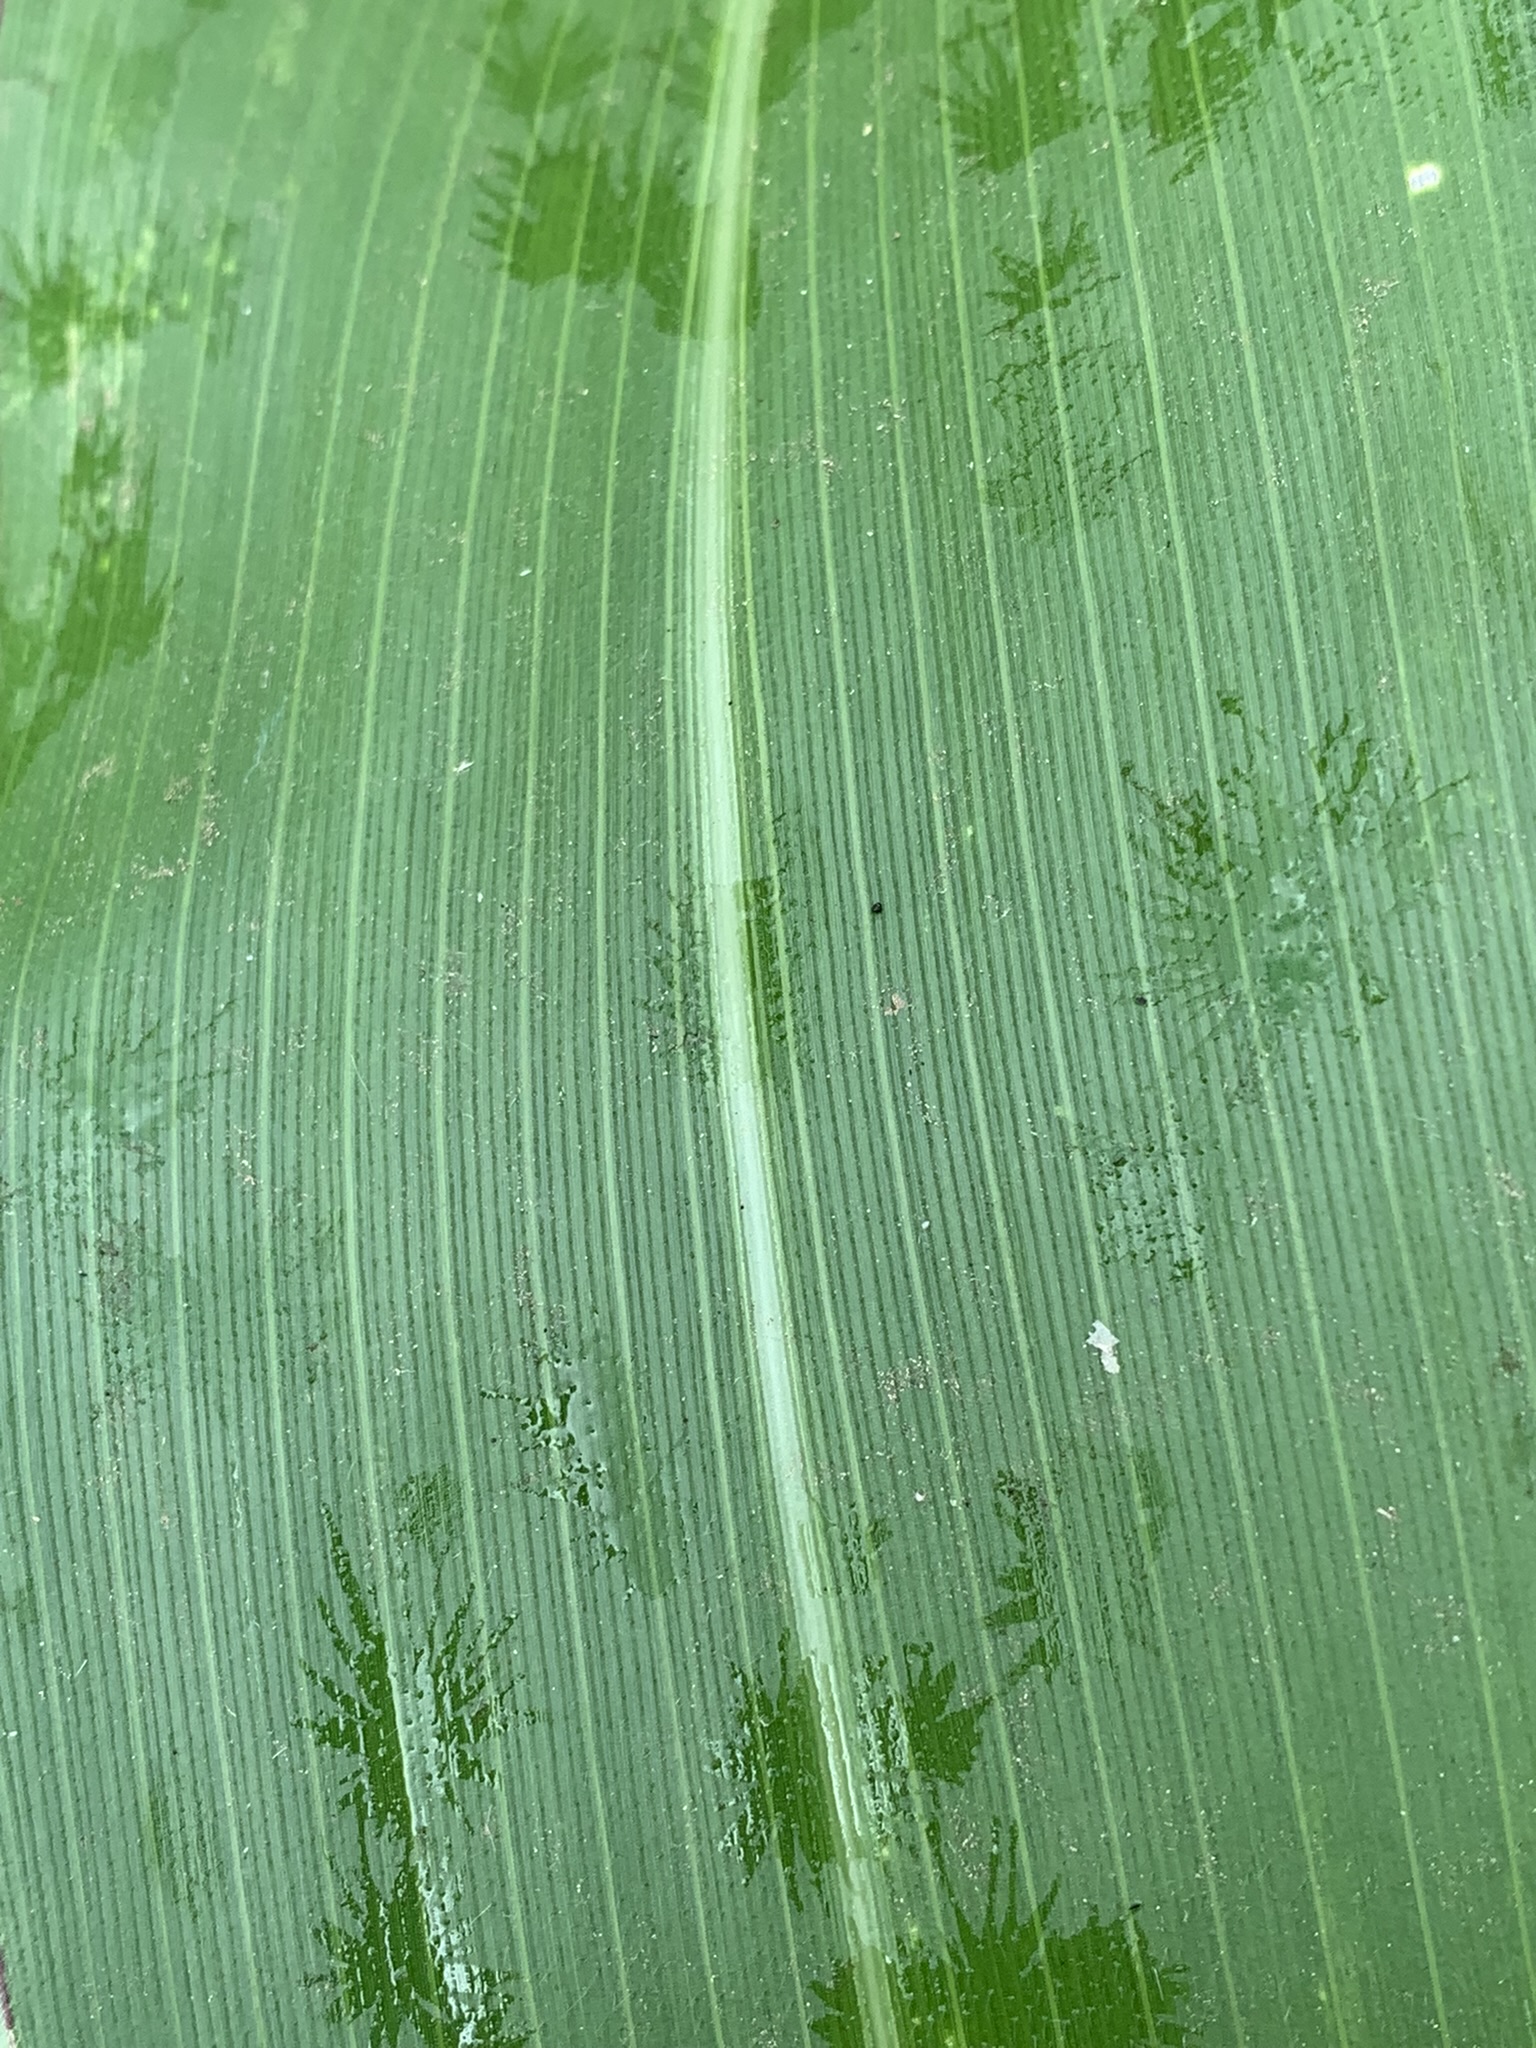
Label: Healthy